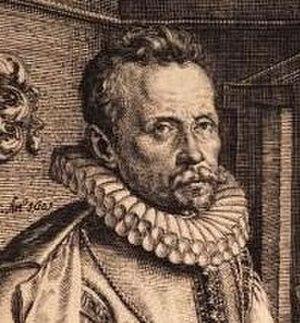
Abraham van GoorleLatina: Abraham Gorlaeus